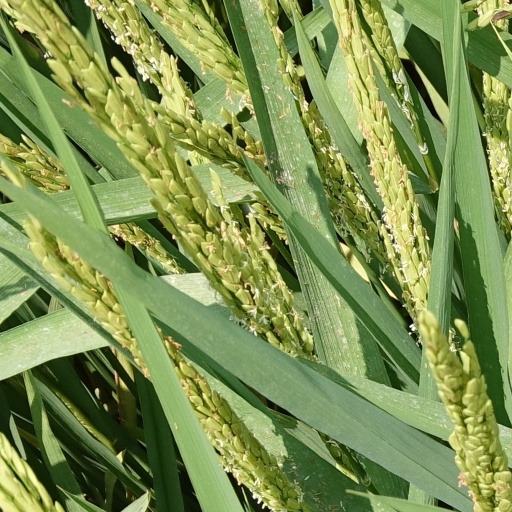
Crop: rice